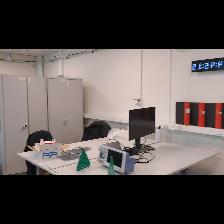
Label: NonHuman